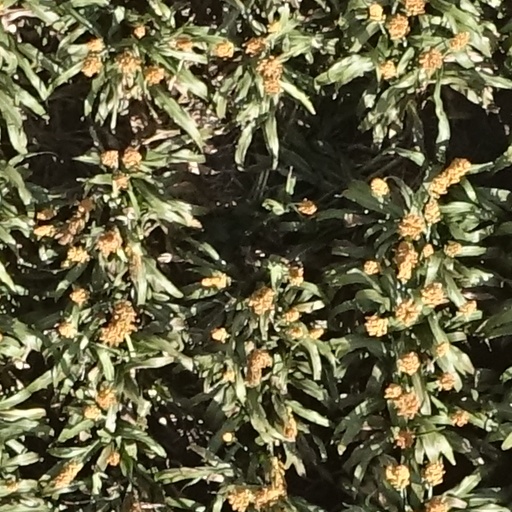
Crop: sorghum